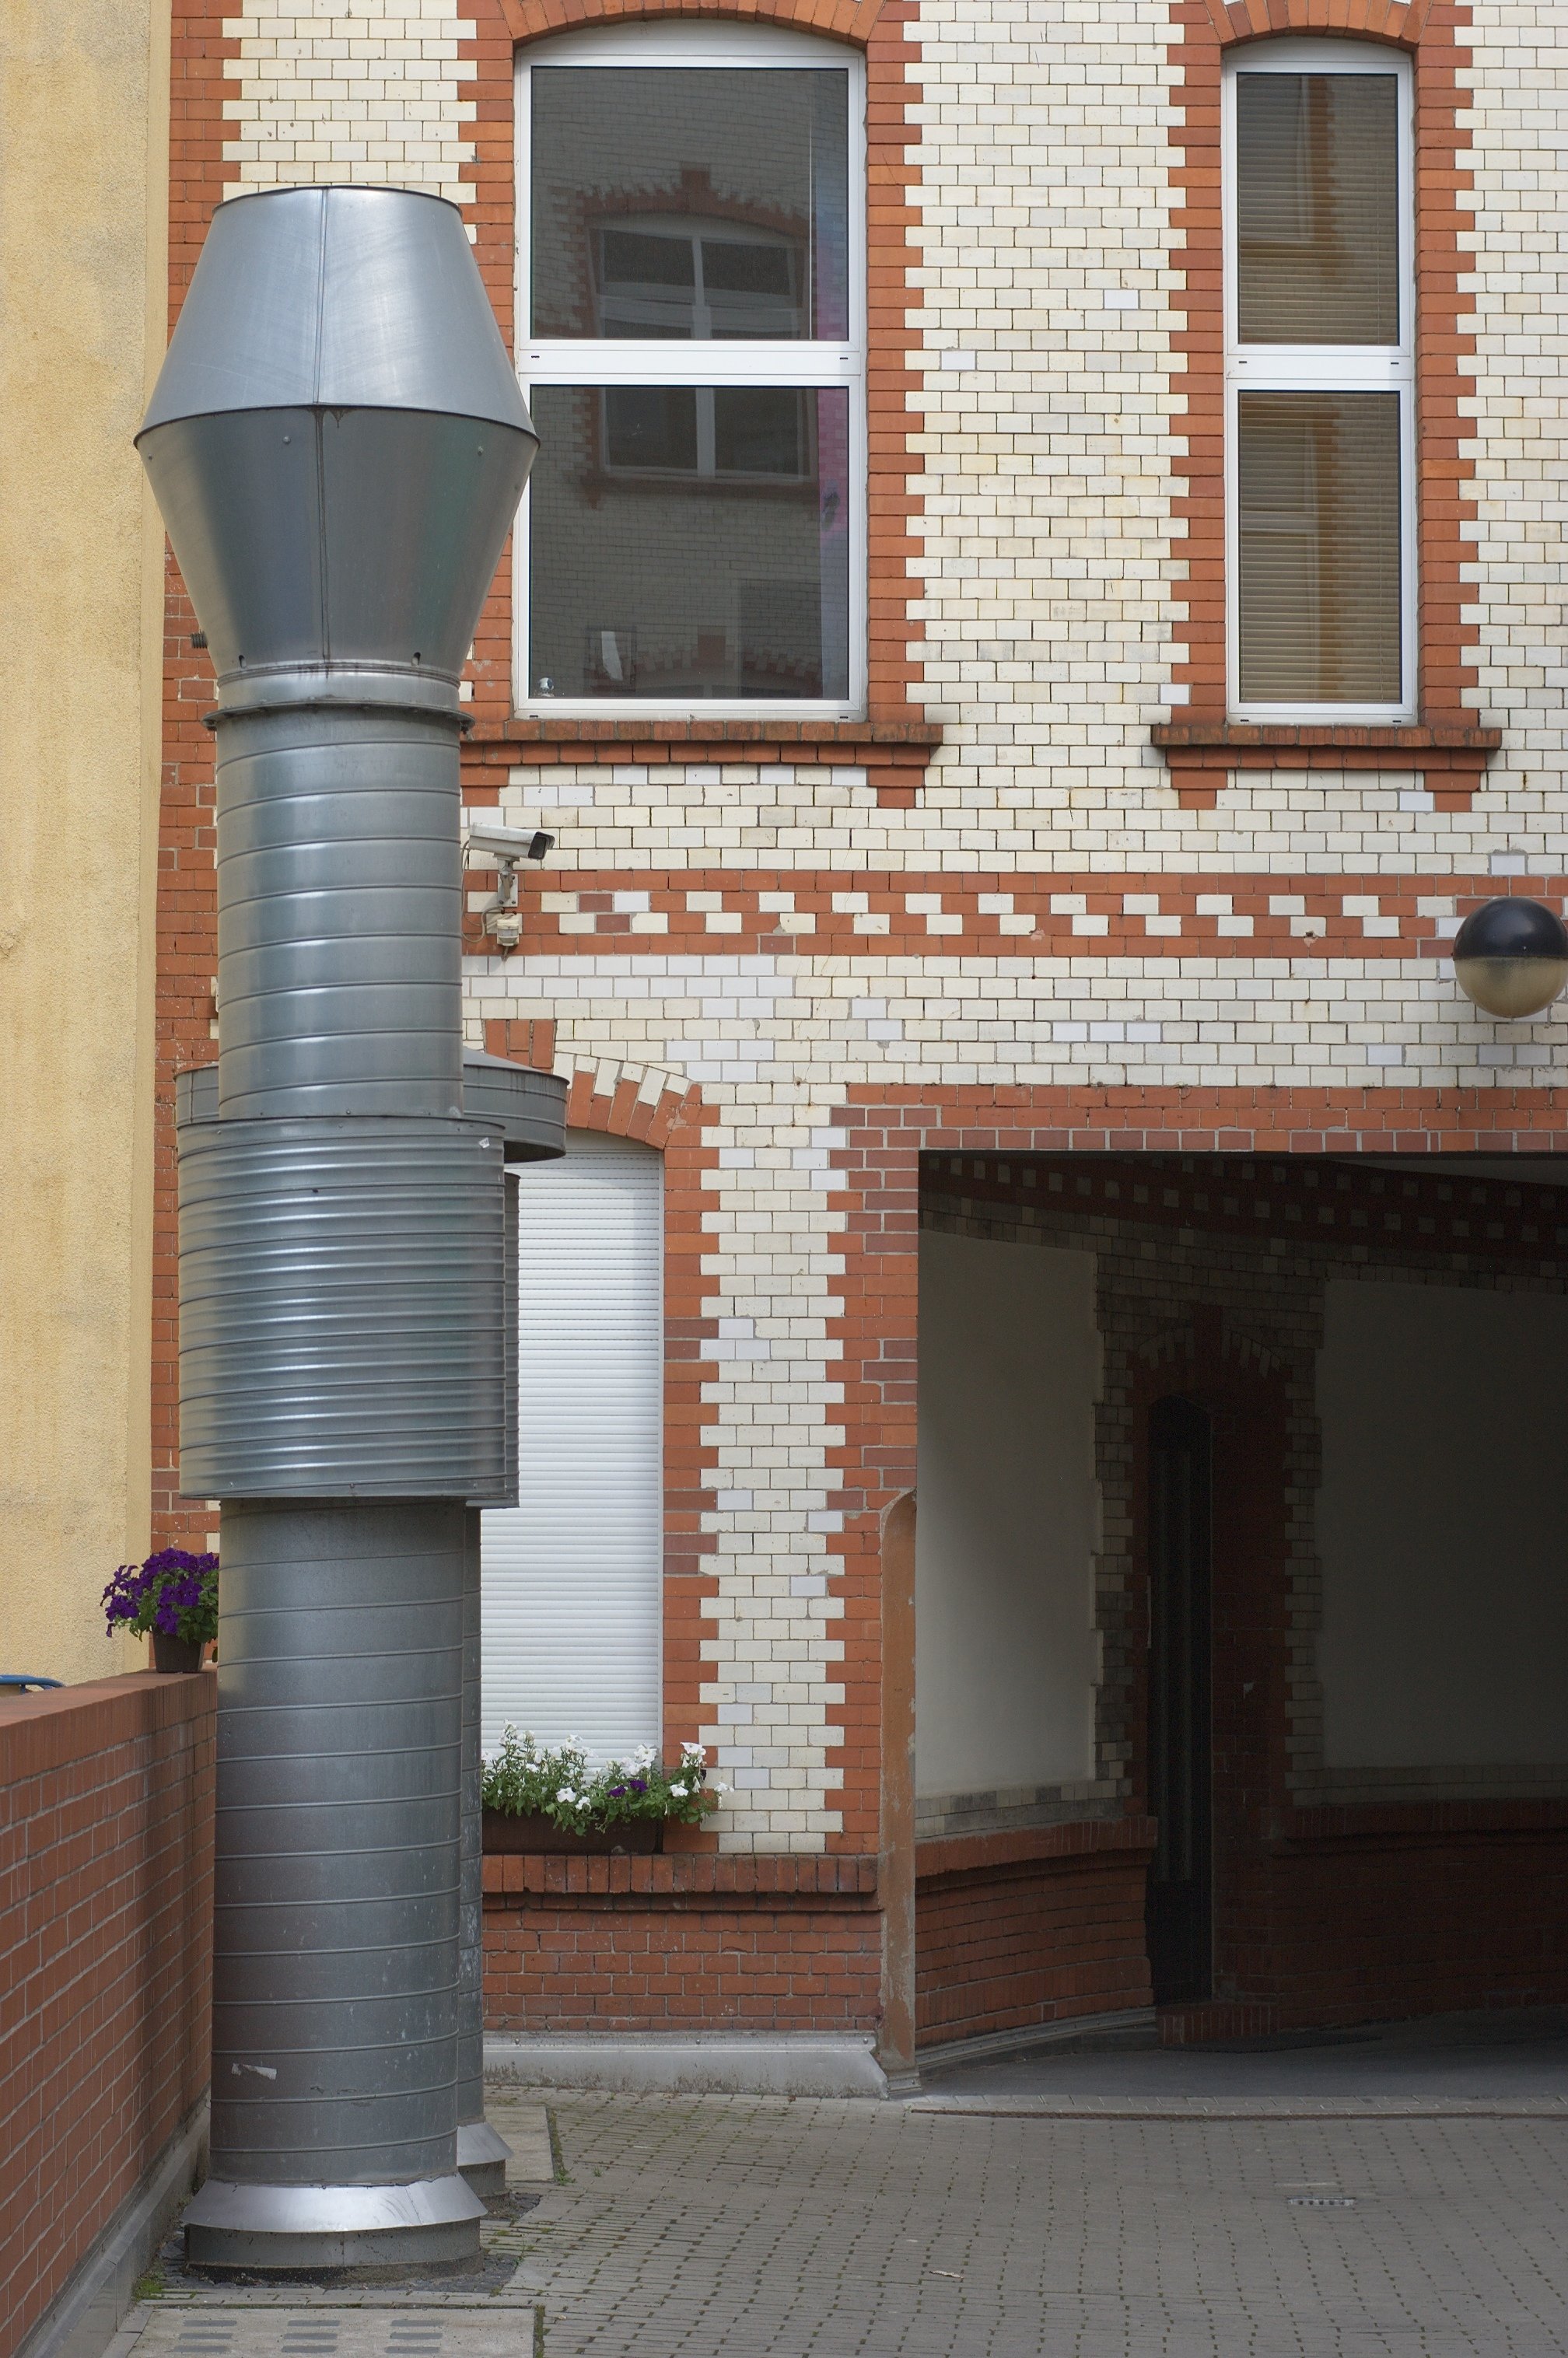
wood, house, home, column, facade, property, brick, lighting, door, interior design, 2012, f14, rawtherapee, germany, deutschland, berlin, pentax, lenstagged, steffenzahn, guesswhereberlin, k100d, justpentax, cosina, voigtlander, 58mm, nokton, cosinavoigtlnder, 58mmf14, 58mm14, nokton58mmf14slii, 58mmf14nokton, outdoor structure